Japan

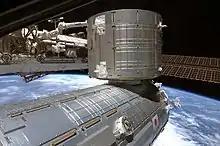
The Japanese Experiment Module (Kibō) at the International Space Station

Japan has the world's fifth-largest economy by nominal GDP, after that of the United States, China, Germany and India; and the fifth-largest by PPP-adjusted GDP. , Japan's labor force is the world's tenth-largest, consisting of over 69.2 million workers. , Japan has a low unemployment rate of around 2.6%. Its poverty rate is the second highest among the G7 countries, and exceeds 15.7% of the population. Japan has the highest ratio of public debt to GDP among advanced economies, with a national debt estimated at 248% relative to GDP . The Japanese yen is the world's third-largest reserve currency after the US dollar and the euro.